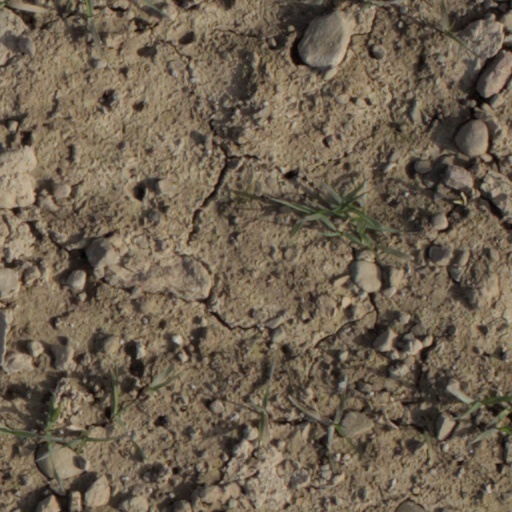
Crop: wheat